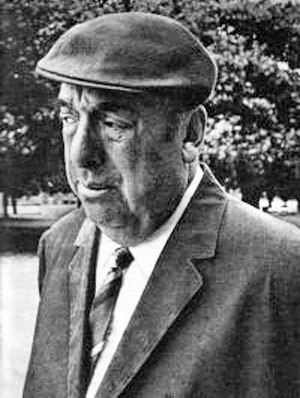
Chile / Kultur / Litteratur
Nobelpristageren Pablo Neruda
Chile, officielt Republikken Chile, er et land i Sydamerika. Chile er klemt inde mellem Andesbjergene i øst og Stillehavet i vest. Det grænser op til Peru i nord, Bolivia i nordøst, Argentina i øst og Drakestrædet i syd. Chile omfatter også territorierne Juan Fernández, Salas y Gómez, Desventuradas og Påskeøen. Chile gør også krav på et 1,25 millioner km² stort område af Antarktis. Disse krav er dog suspenderet under Antarktistraktaten.